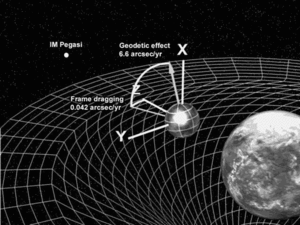
Gravity Probe B est un satellite scientifique américain qui fonctionne entre 2004 et 2005 avec l'objectif de vérifier l'effet Lense-Thirring, une des conséquences de la théorie de la relativité générale d'Albert Einstein. Le développement du satellite est supervisé par l'université Stanford. Pour vérifier cet effet, le satellite emporte plusieurs gyroscopes d'une extrême précision dont la dérive est mesurée en utilisant comme référentiel une étoile dont le mouvement est connu avec précision. L'expérience rencontre plusieurs déboires et donne des résultats que certains scientifiques considèrent comme ambigus ou n'apportant pas de preuves supplémentaires par rapport à des expériences antérieures. Néanmoins en mai 2011, l'université Stanford et la NASA annoncent que les données recueillies fournies par Gravity Probe B permettent de confirmer l'effet Lense-Thirring.